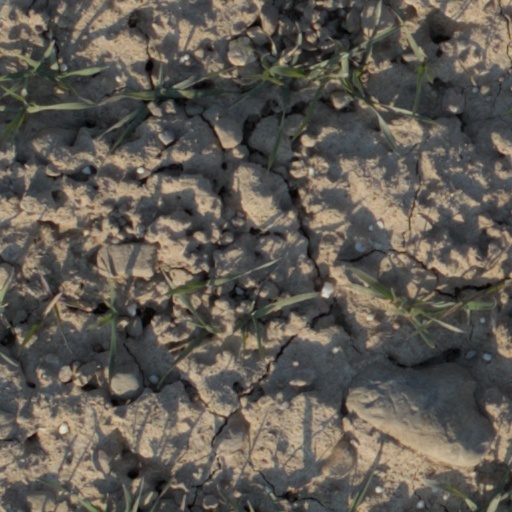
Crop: wheat